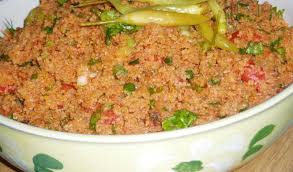
Yemek: kisir